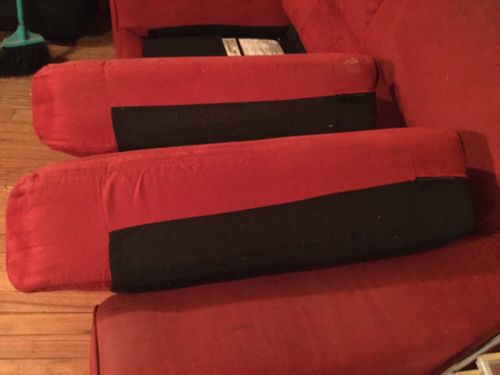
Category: sofa